Yuji Fujimoto

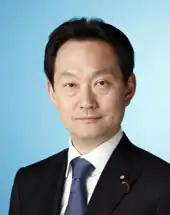
Official portrait, 2009

is a Japanese politician of the Democratic Party of Japan, a member of the House of Councillors in the Diet (national legislature). A native of Hamamatsu, Shizuoka, he graduated from Waseda University and received his master's degree from Michigan State University. In 2004, he was elected to the House of Councillors for the first time.